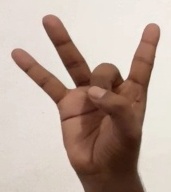
ASL sign: 8